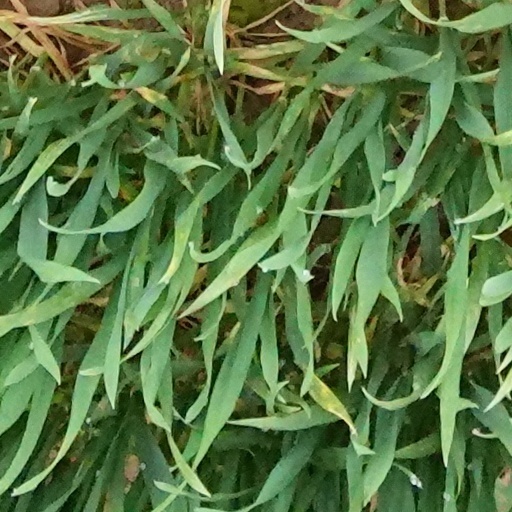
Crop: wheat